Clean (2004 film)

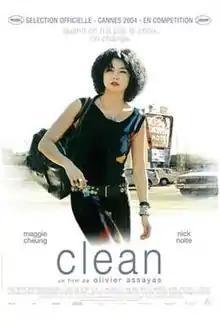
Film poster

Clean is a 2004 drama film directed by French director Olivier Assayas, starring Maggie Cheung and Nick Nolte. It was jointly funded by Canada, France, and United Kingdom sources. It was released in the United States in 2006.